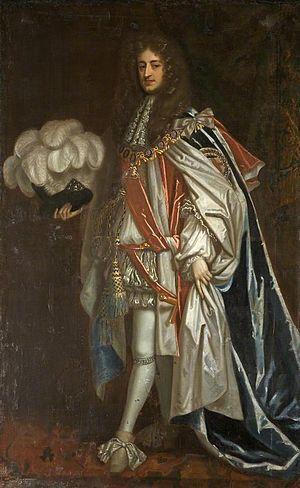
Henry Somerset, 1ᵉʳ duc de Beaufort, membre du Conseil privé est un homme politique anglais, plusieurs fois député à la Chambre des Communes entre 1654 et 1667, année où il succéda à son père en tant que 3ᵉ Marquis de Worcester. De 1644 au 3 avril 1667, il porta le titre de courtoisie de Lord Herbert, et se convertit à la religion anglicane. Appui indéfectible des Stuart, il joua un rôle de premier plan sous la Restauration et reçut le Duché de Beaufort du roi Charles II en 1682.